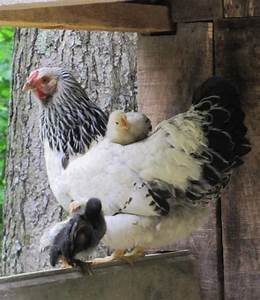
Label: gallina